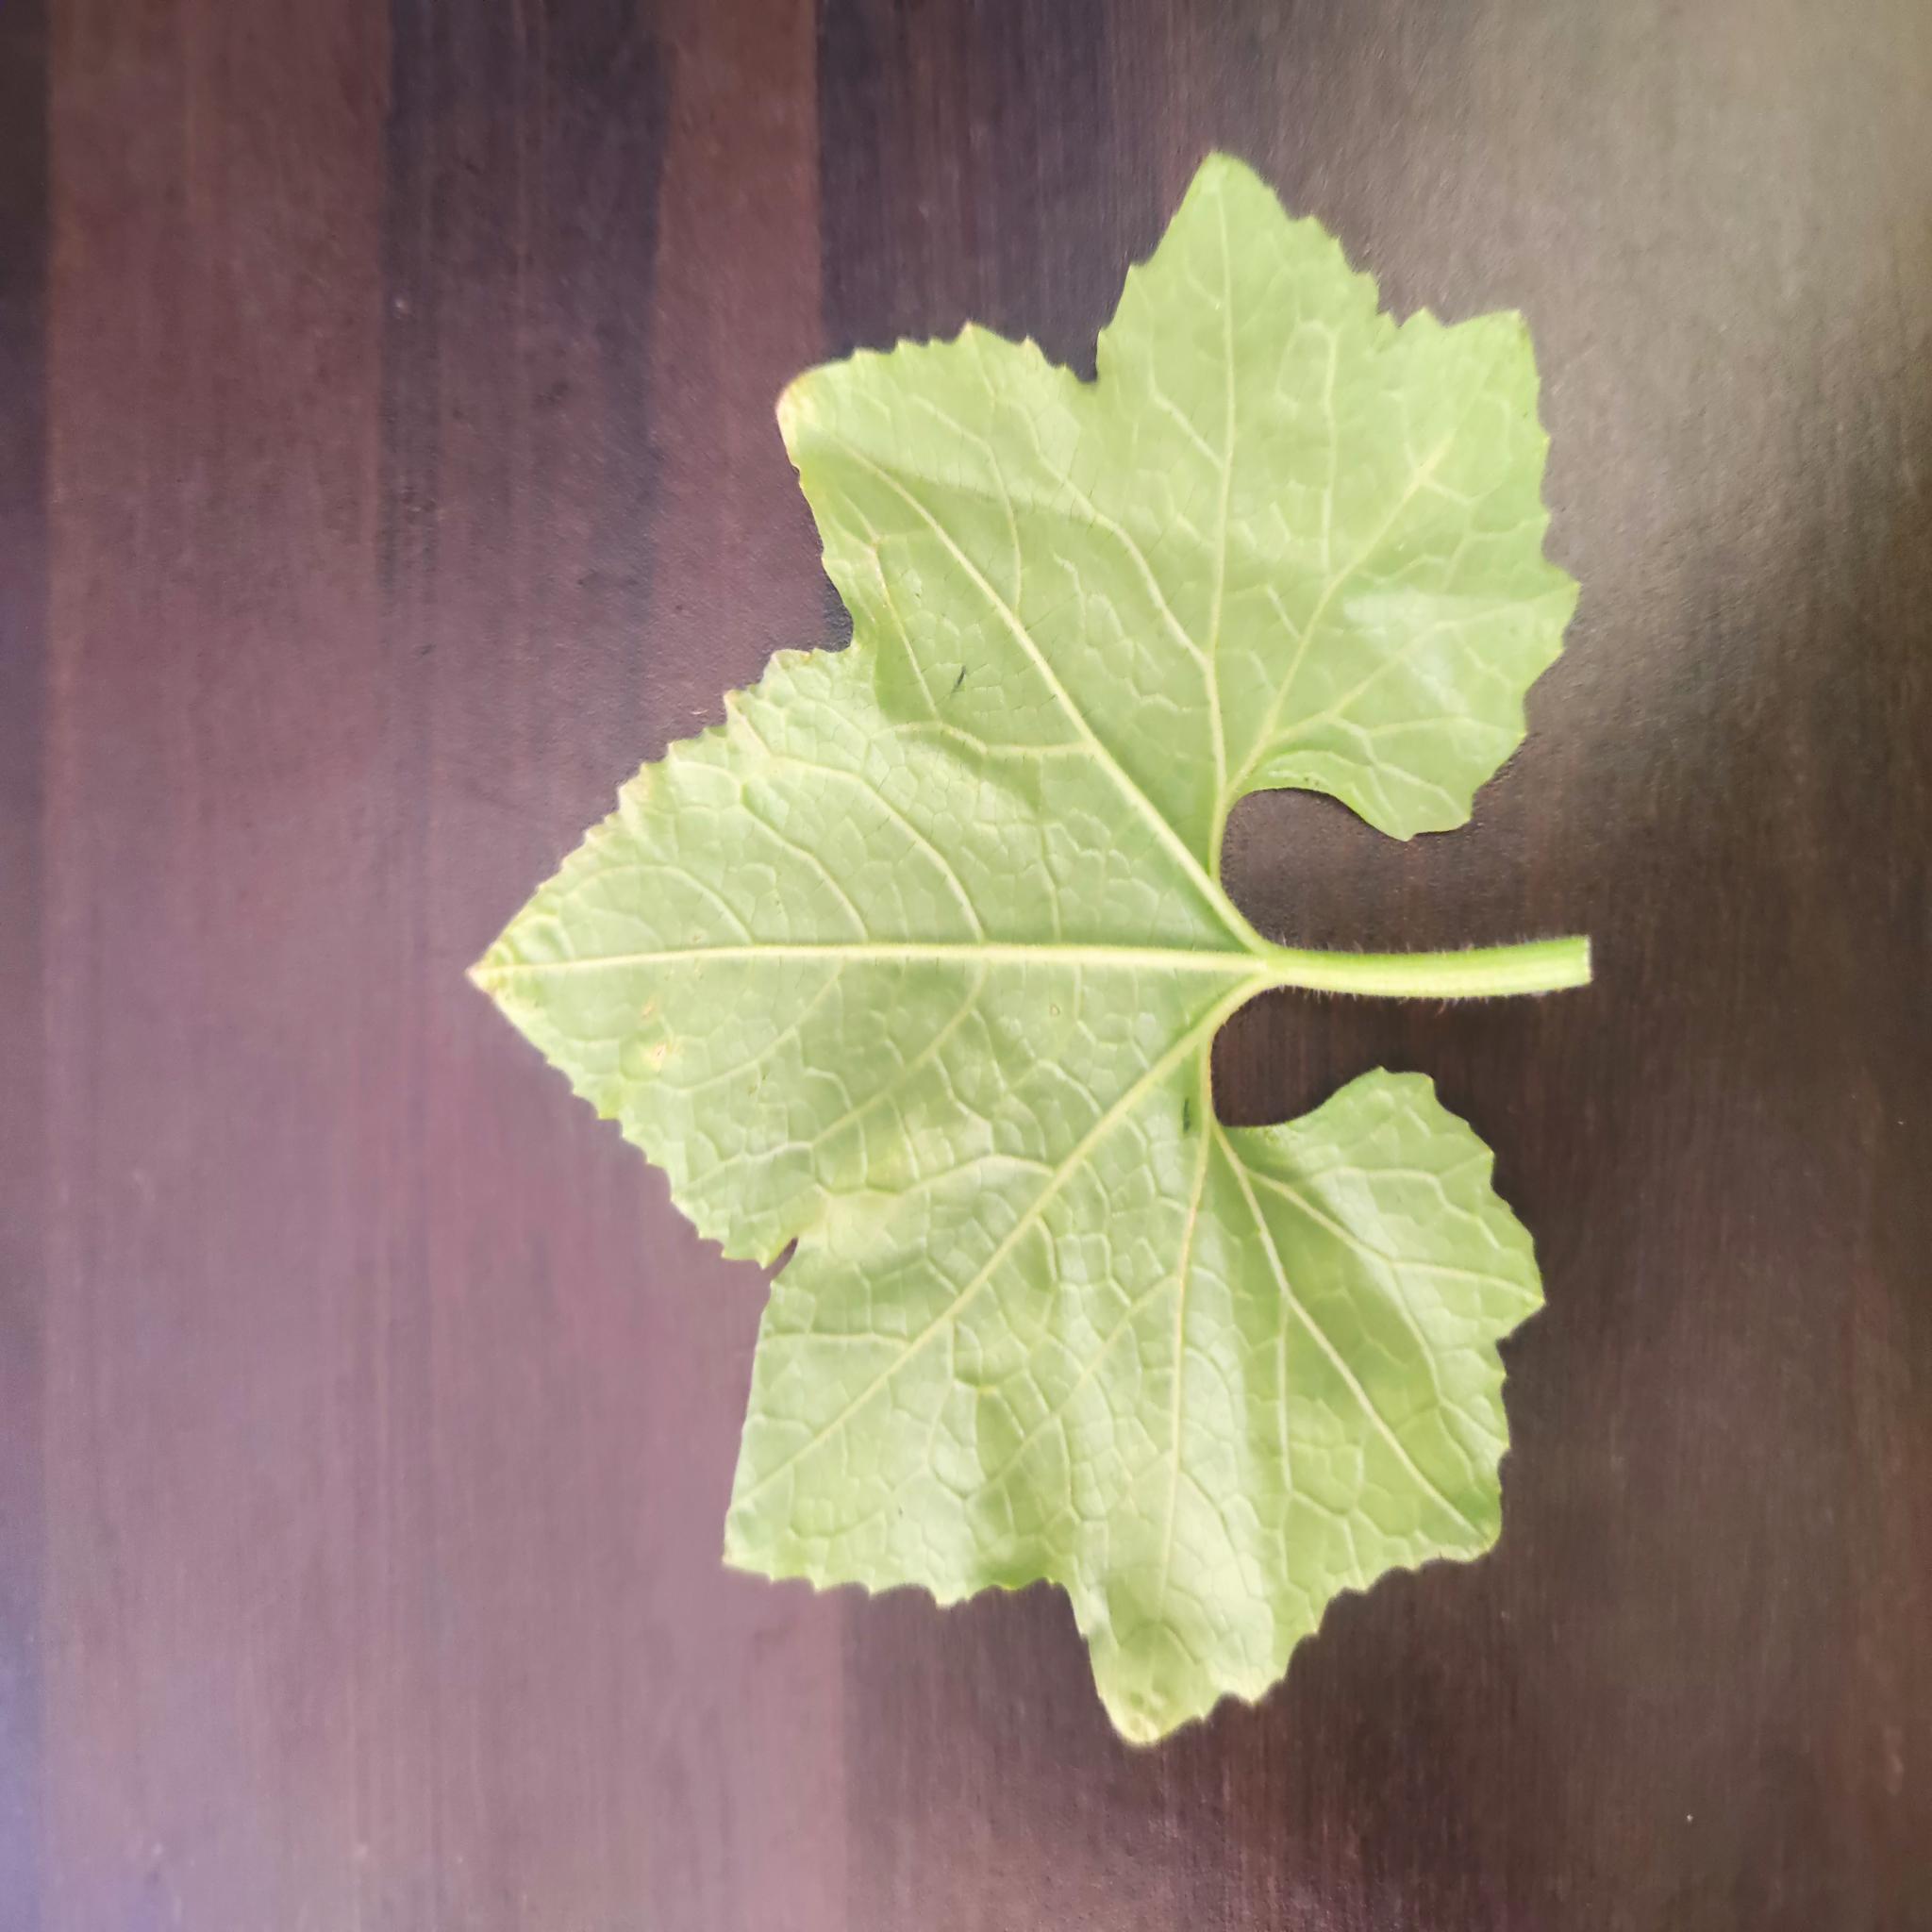
Label: Healthy